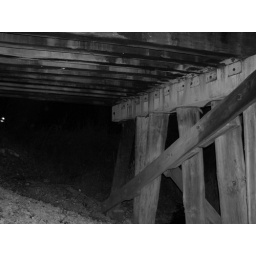
a shot under a railroad bridge